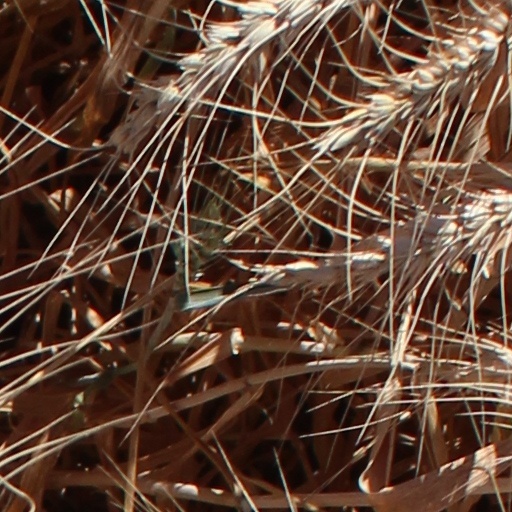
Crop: wheat